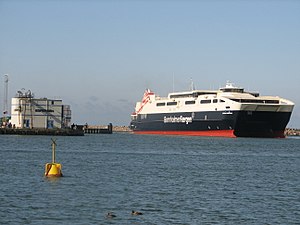
H/F Leonora Christina
Leonora Christina i Rønne.
Leonora Christina - i Rønne havn
Hurtigfærgen Leonora Christina var navnet på en katamaran, som sejlede for BornholmerFærgen mellem Rønne og Ystad og var Danmarks fjerdestørste hurtigfærge. Skibet sejler i dag under spansk flag under navnet Betancuria Express for rederiet Fred. Olsen Express.